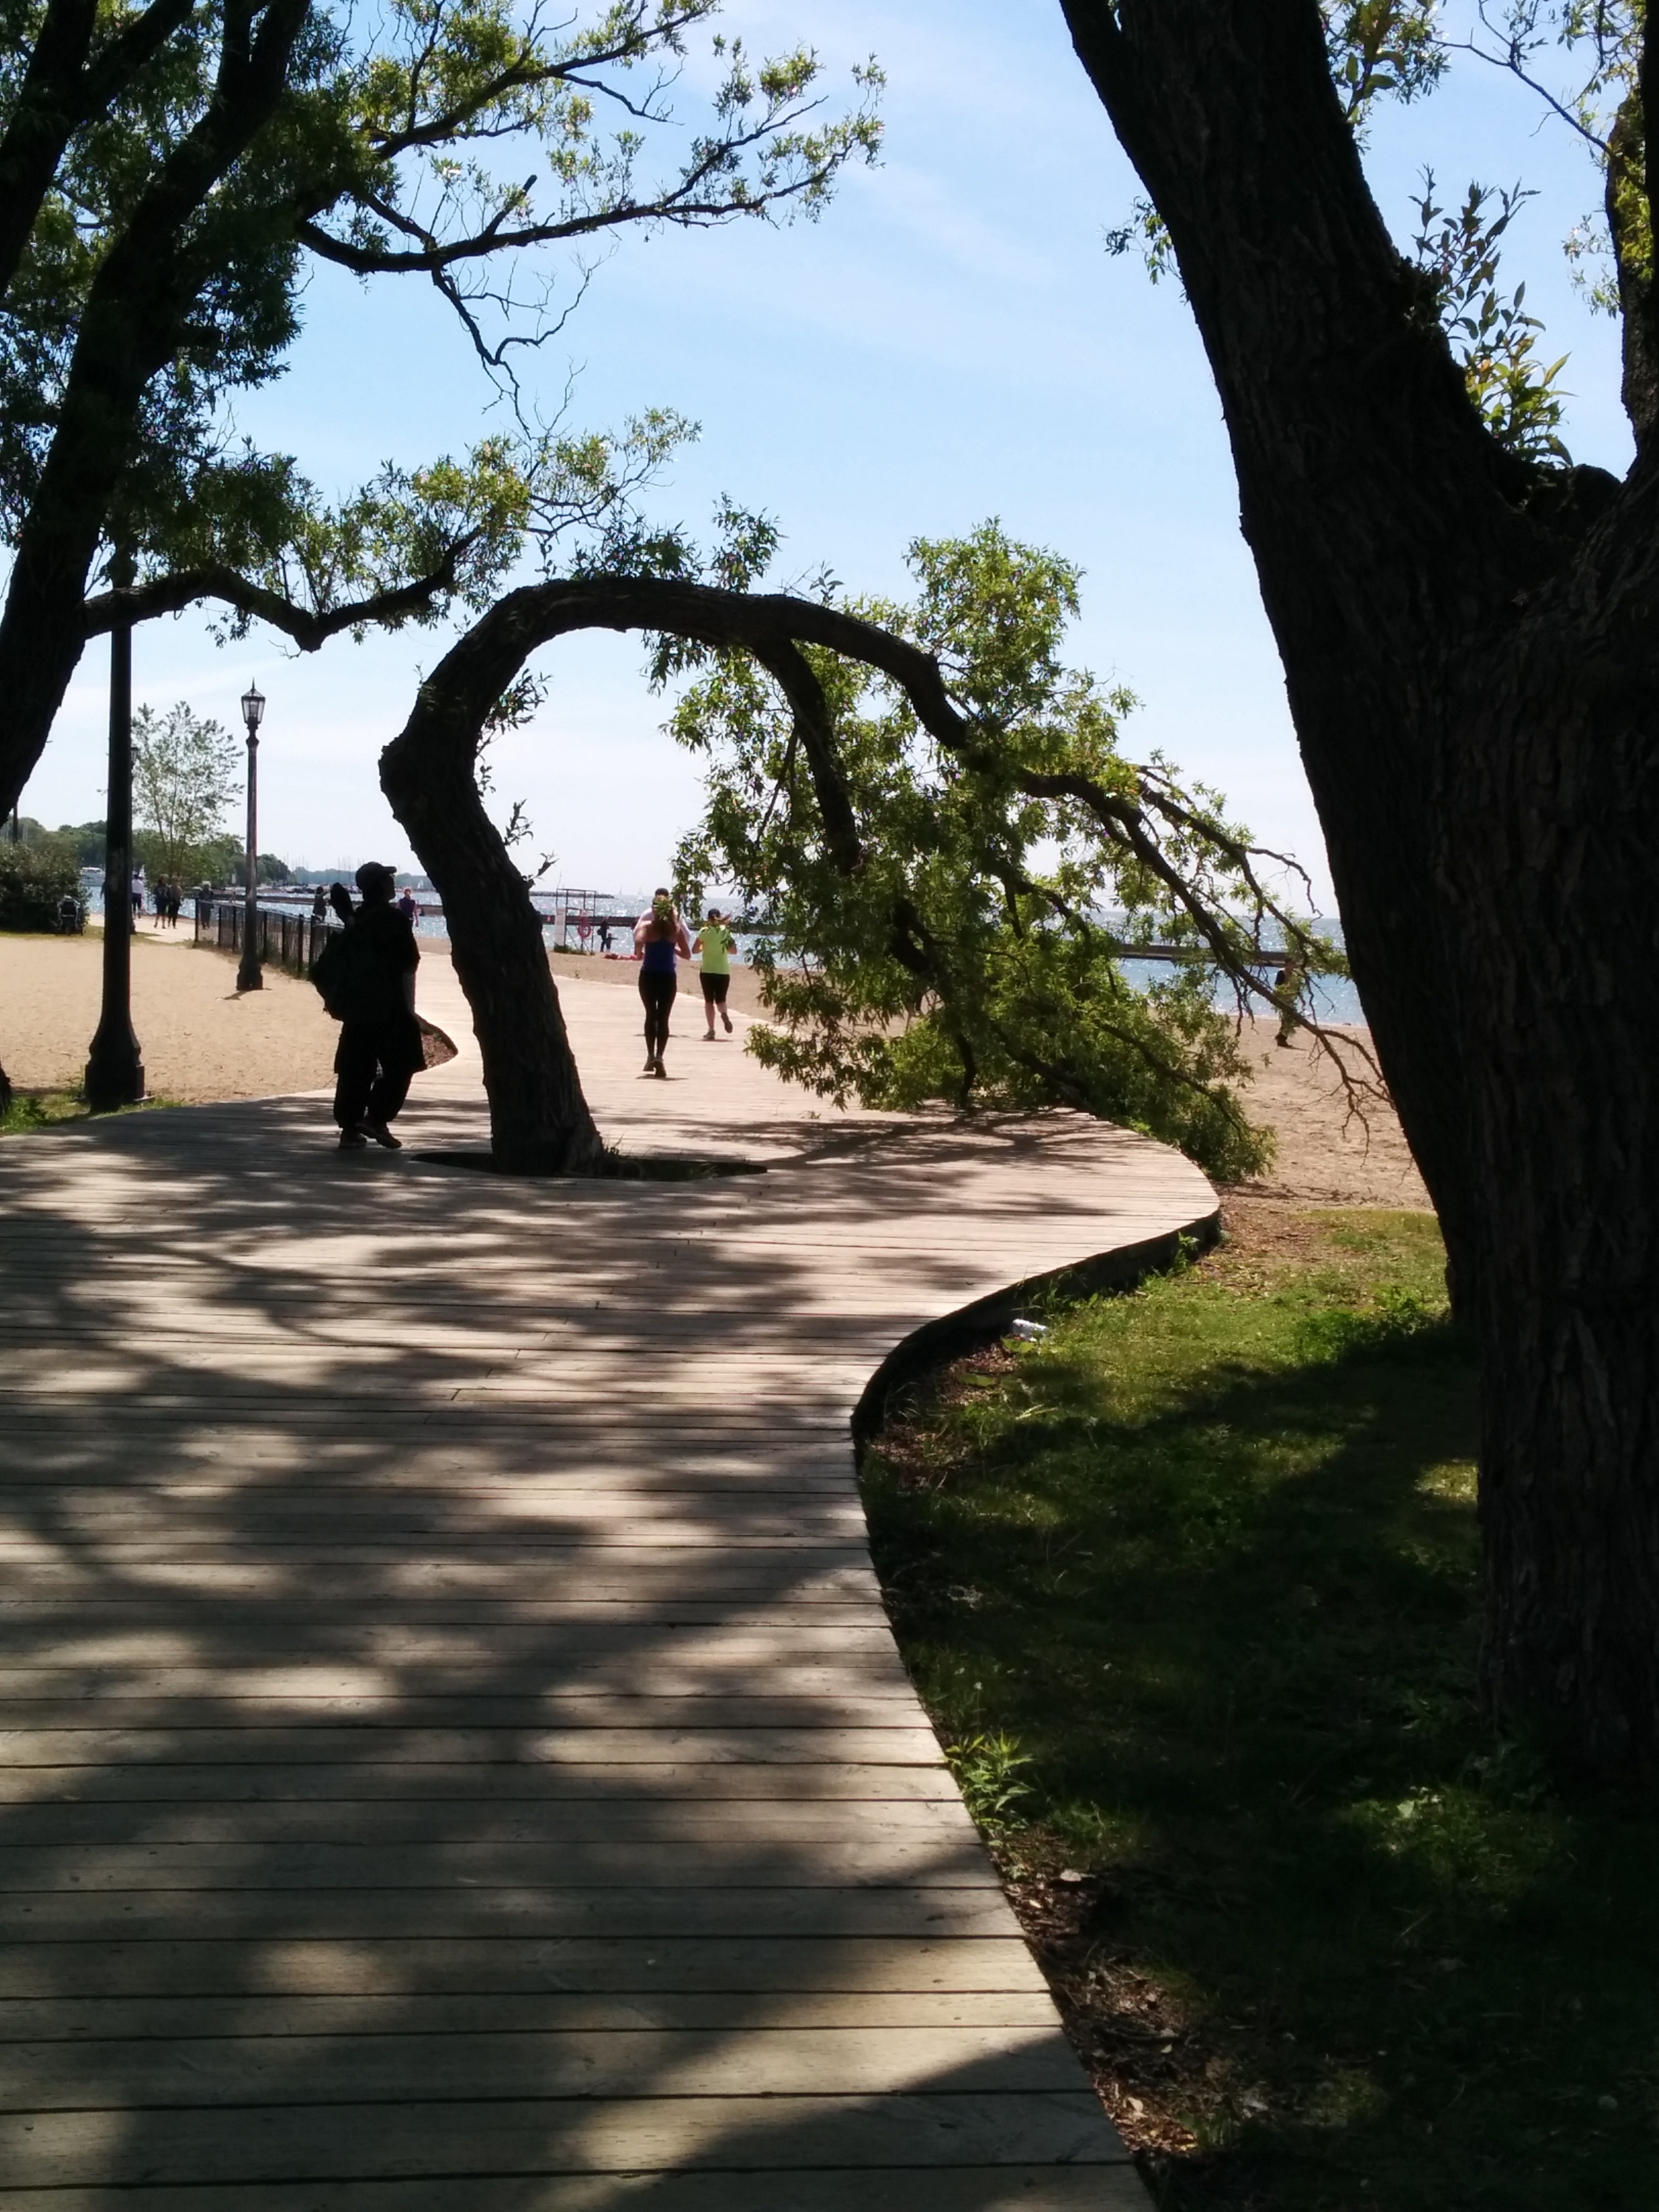
tree, sunlight, leaf, spring, green, park, photograph, woody plant